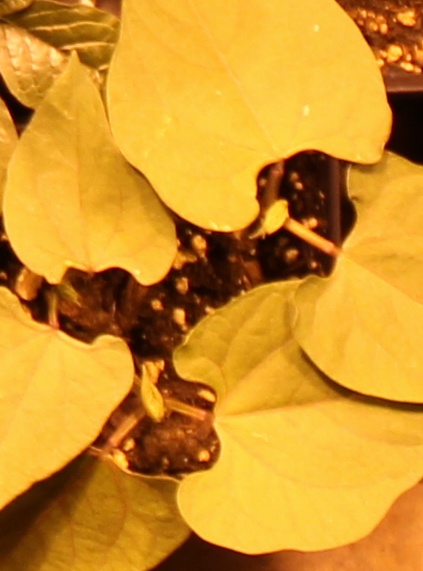
Label: Blackbean